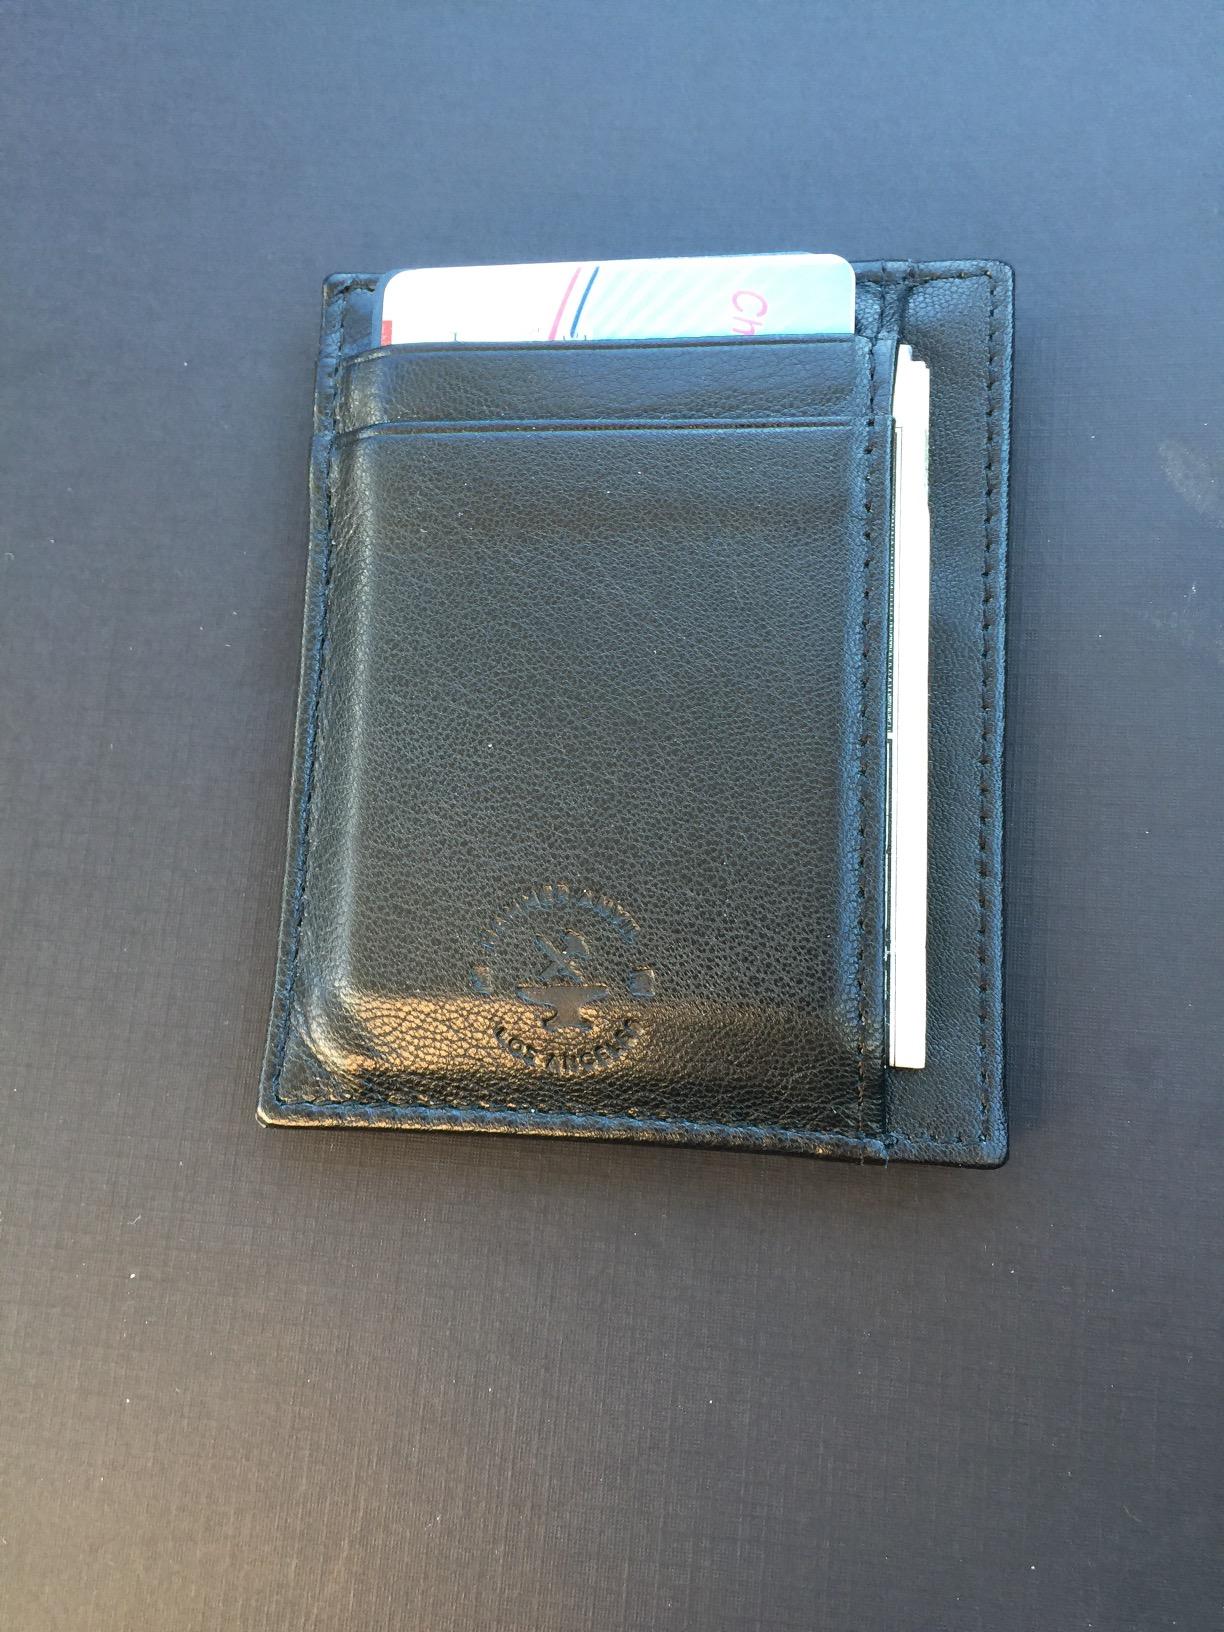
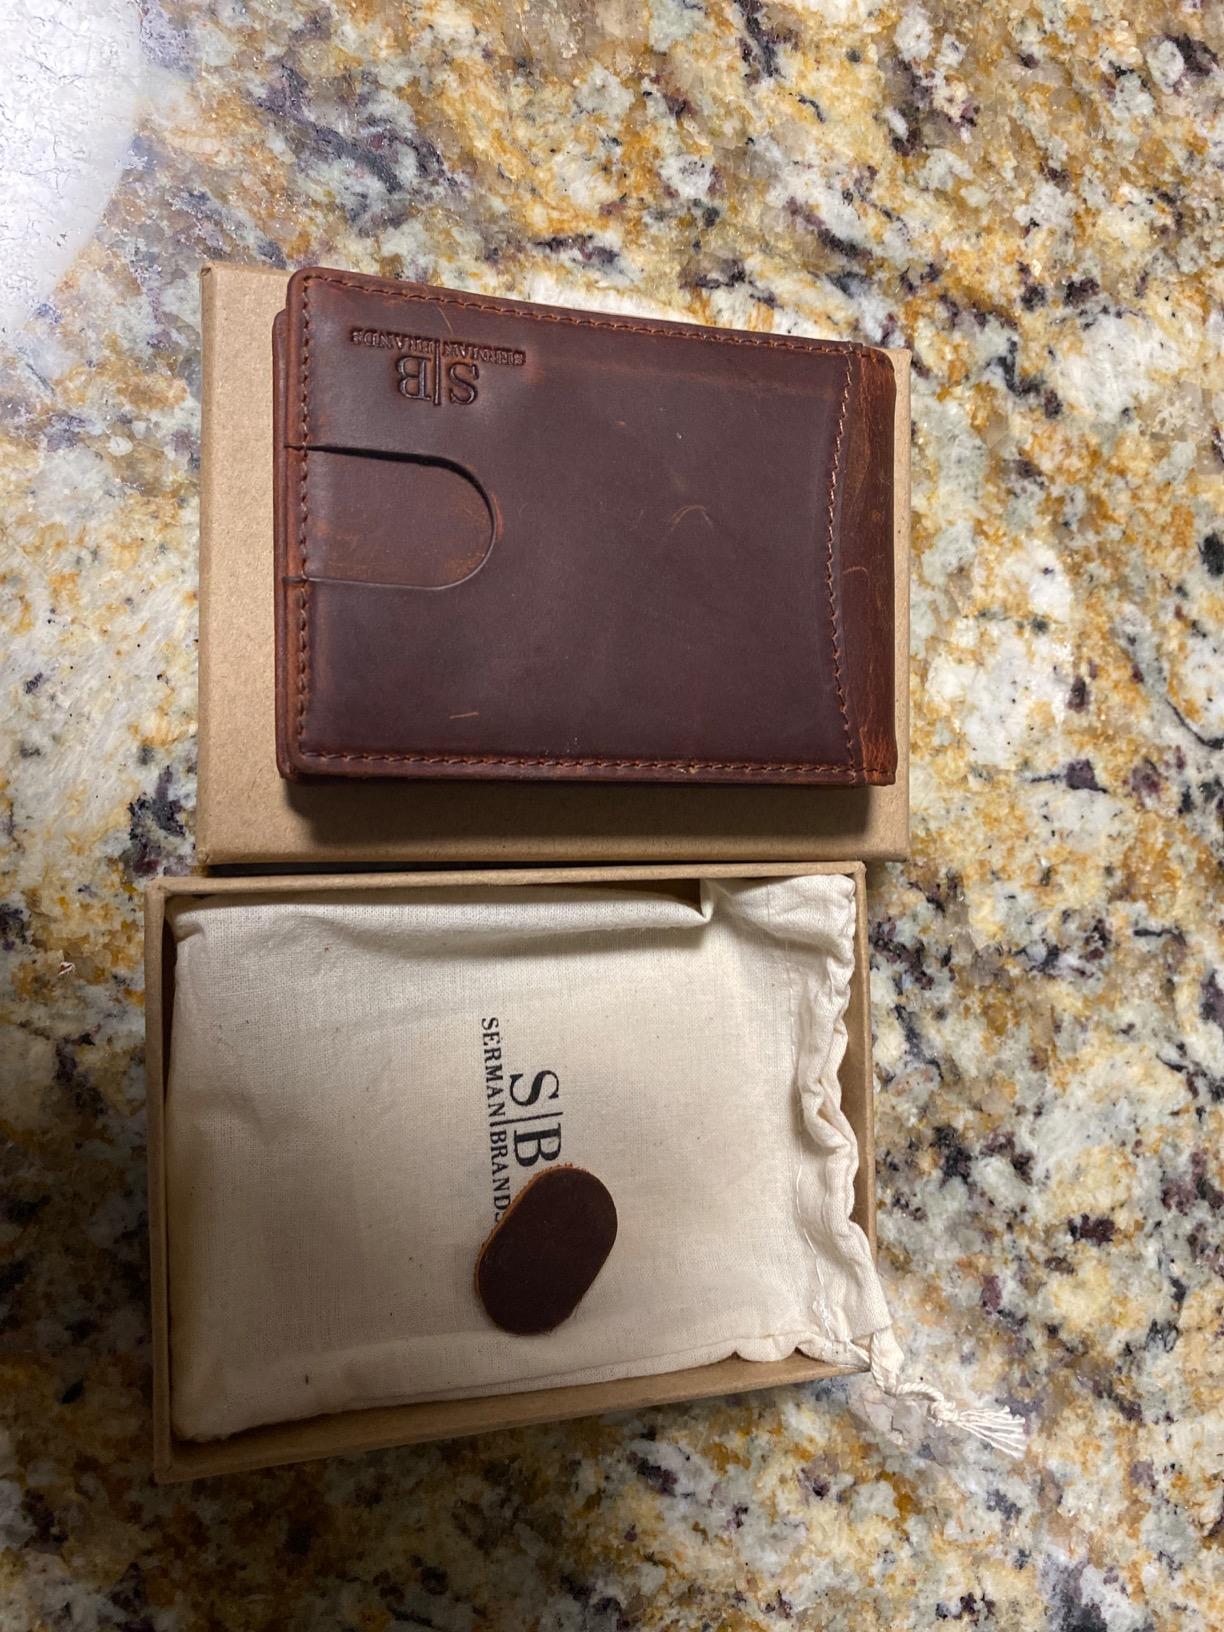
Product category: accessories_wallet
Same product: no